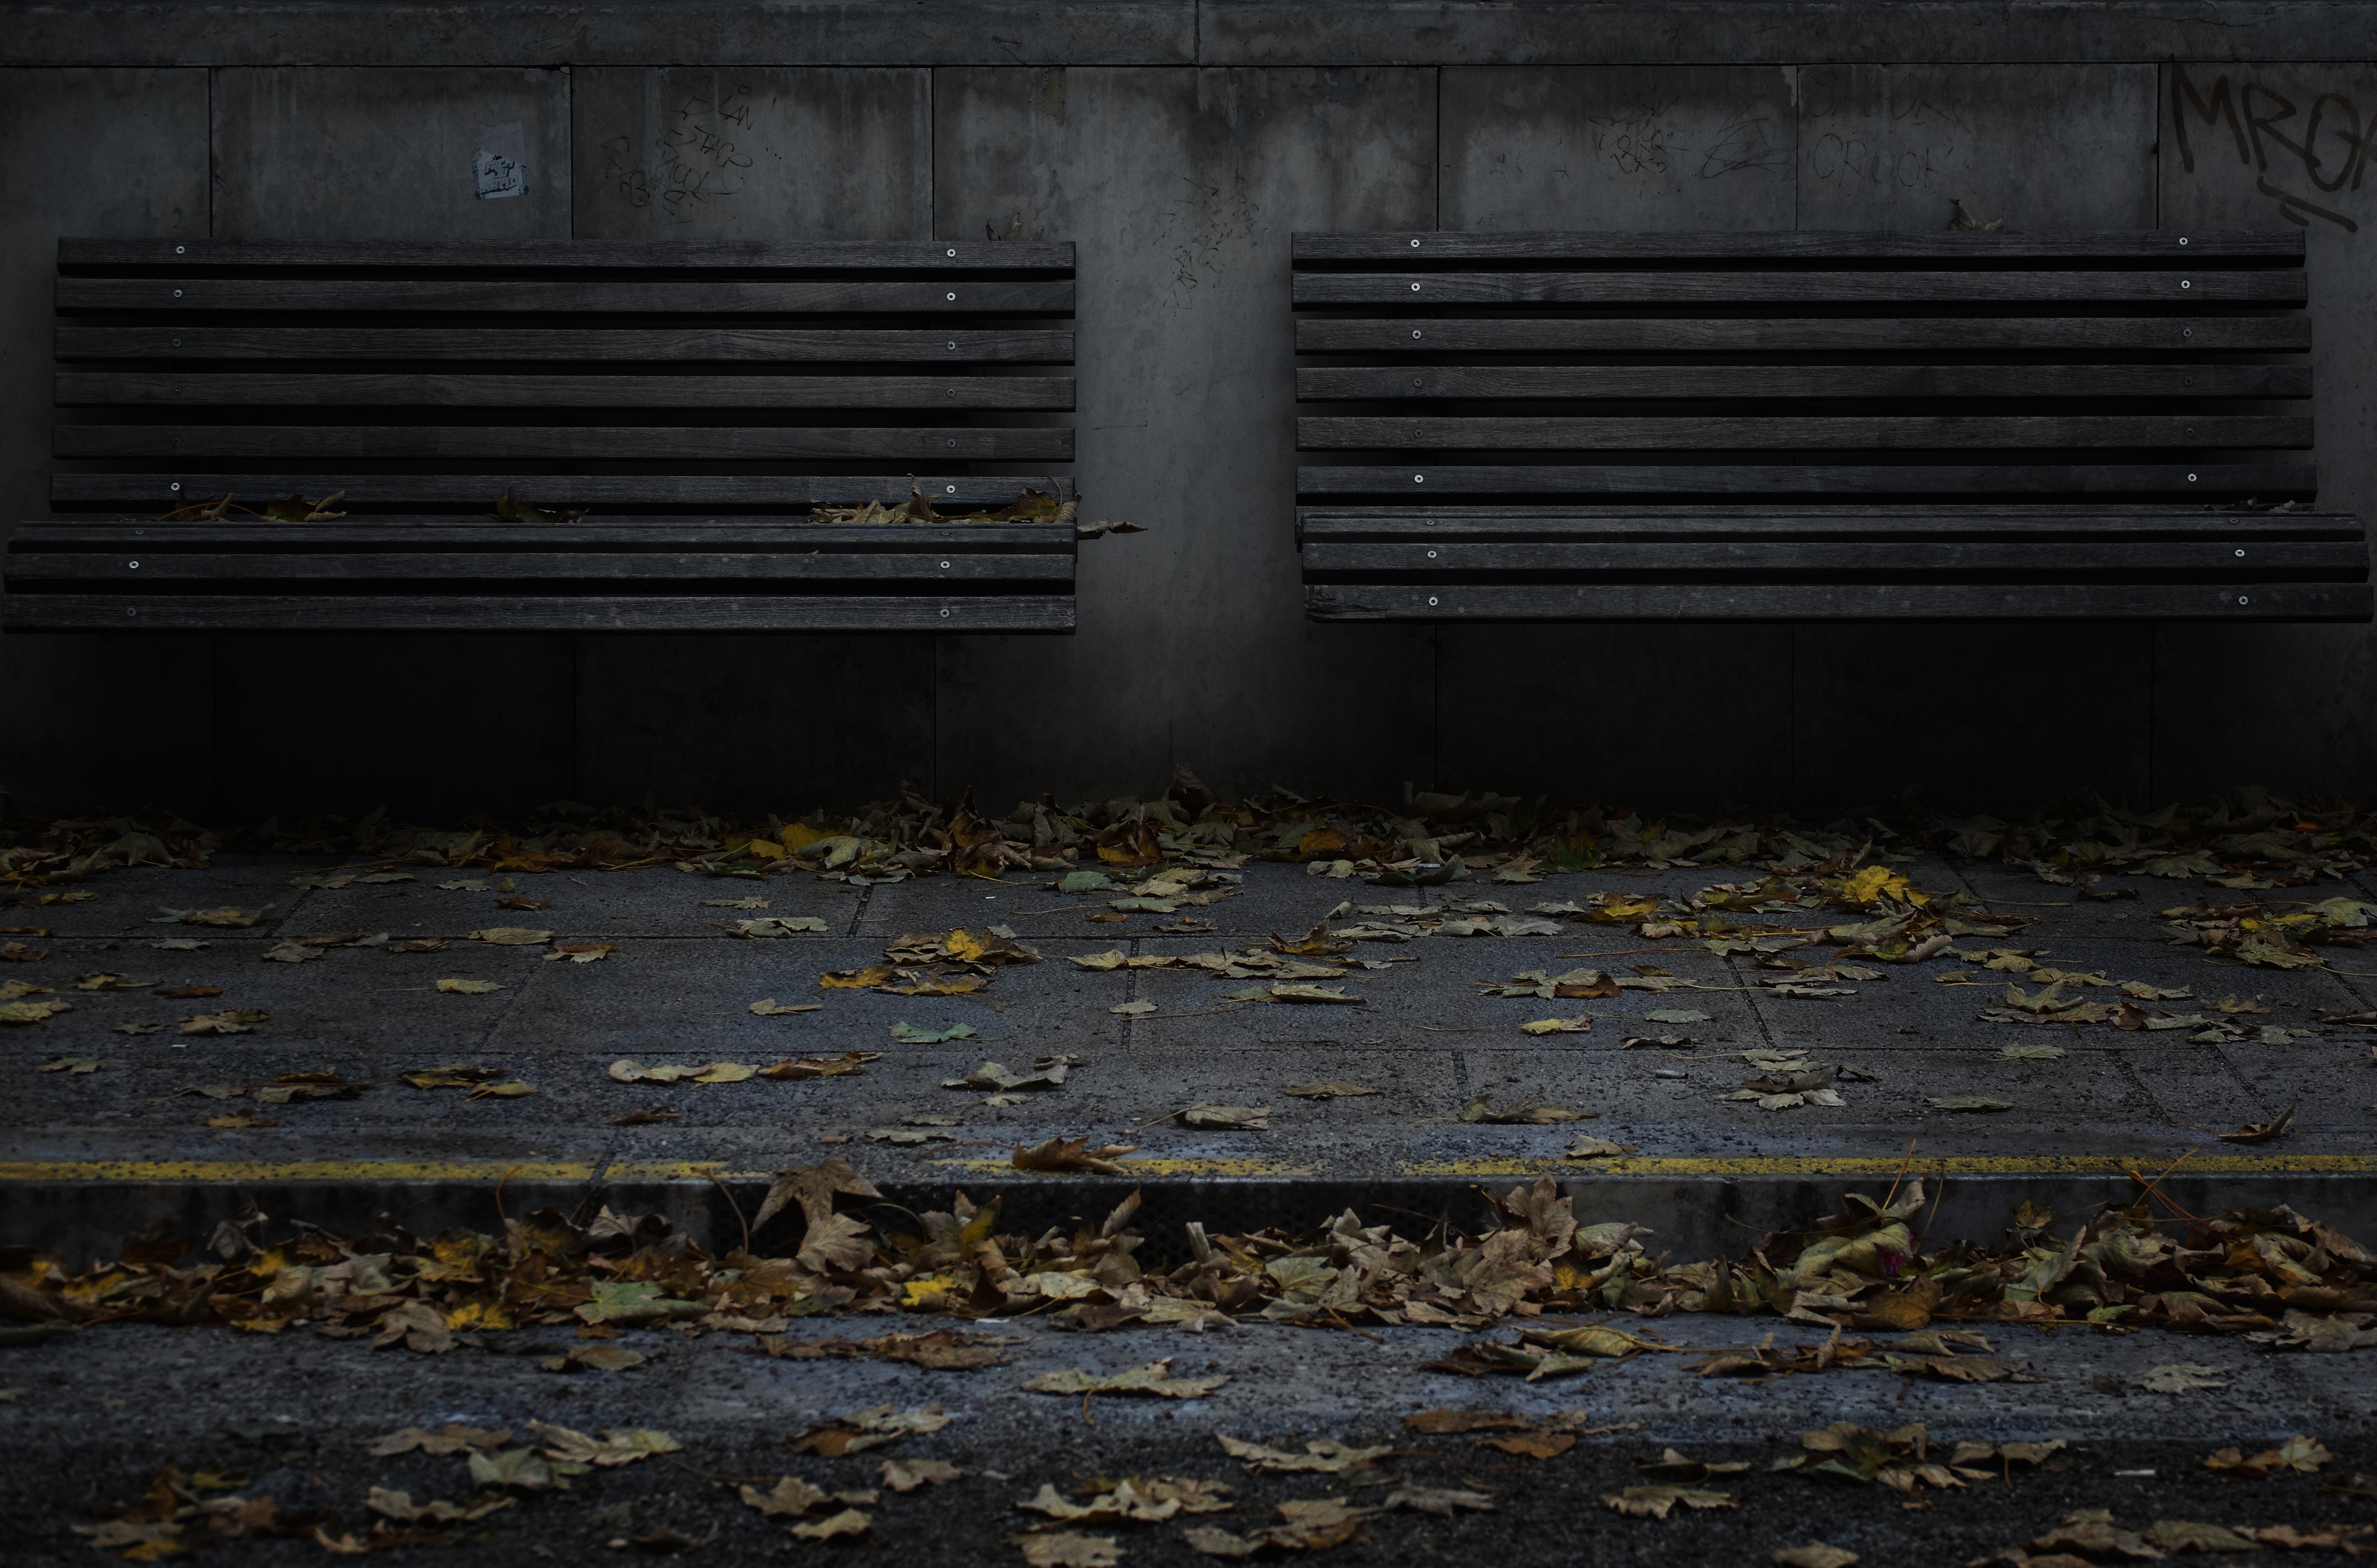
light, wood, texture, wall, line, darkness, black, shape, urban area